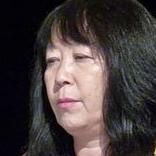
Age: 55